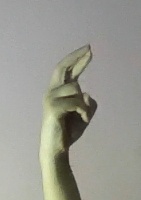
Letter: zay